Beth El Hebrew Congregation

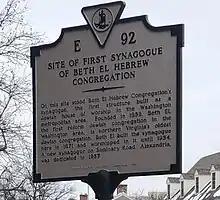
Beth El Hebrew Congregation historical marker on Washington Street, site of the congregation's first building.

Beth El held a Purim ball on March 8, 1871, in order to raise funds to construct a synagogue building. The next month, Beth El's leaders decided to build the synagogue on land located on Washington Street, just north of Cameron Street. Construction began on June 26, and the building was completed by August 1871. Dedication and the first Shabbat services were held on September 1, 1871. The second floor served as the sanctuary, while the first floor was used for social purposes and the religious school. Three years later, Beth El purchased the land on which the synagogue was built from its owner, partially from funds raised from selling pews to twenty of its families.